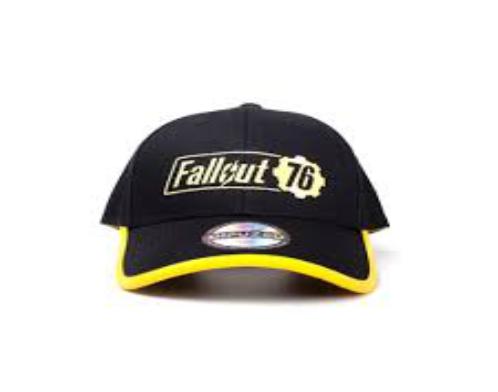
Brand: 76
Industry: Clothes